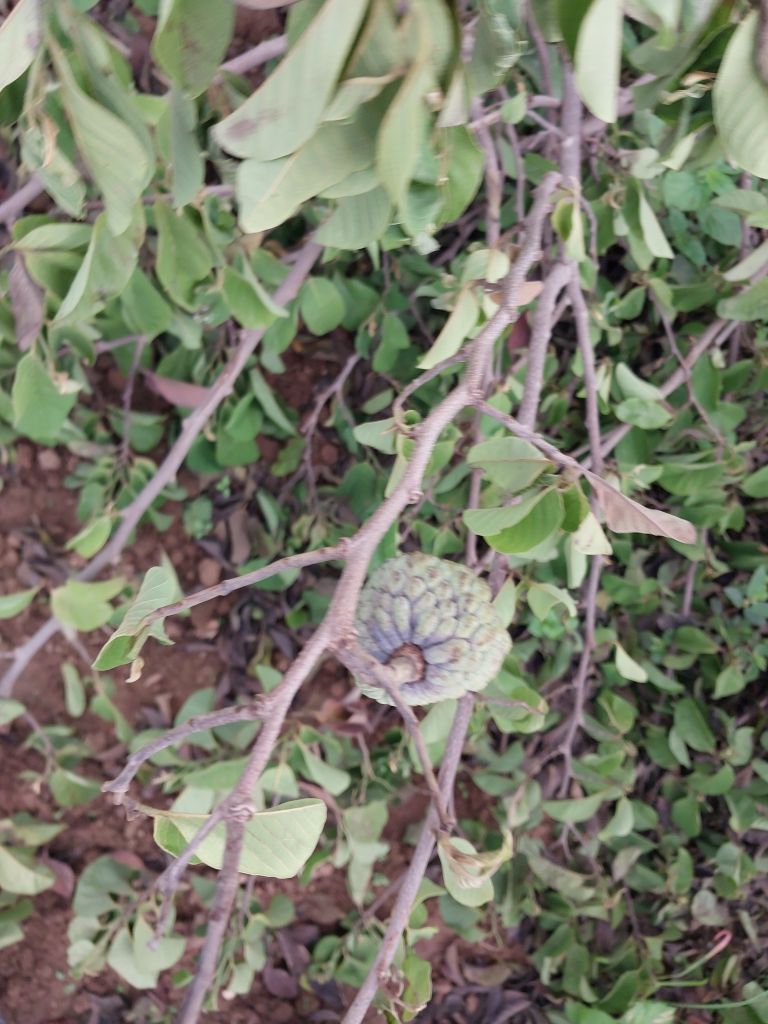
Disease label: Blank Canker